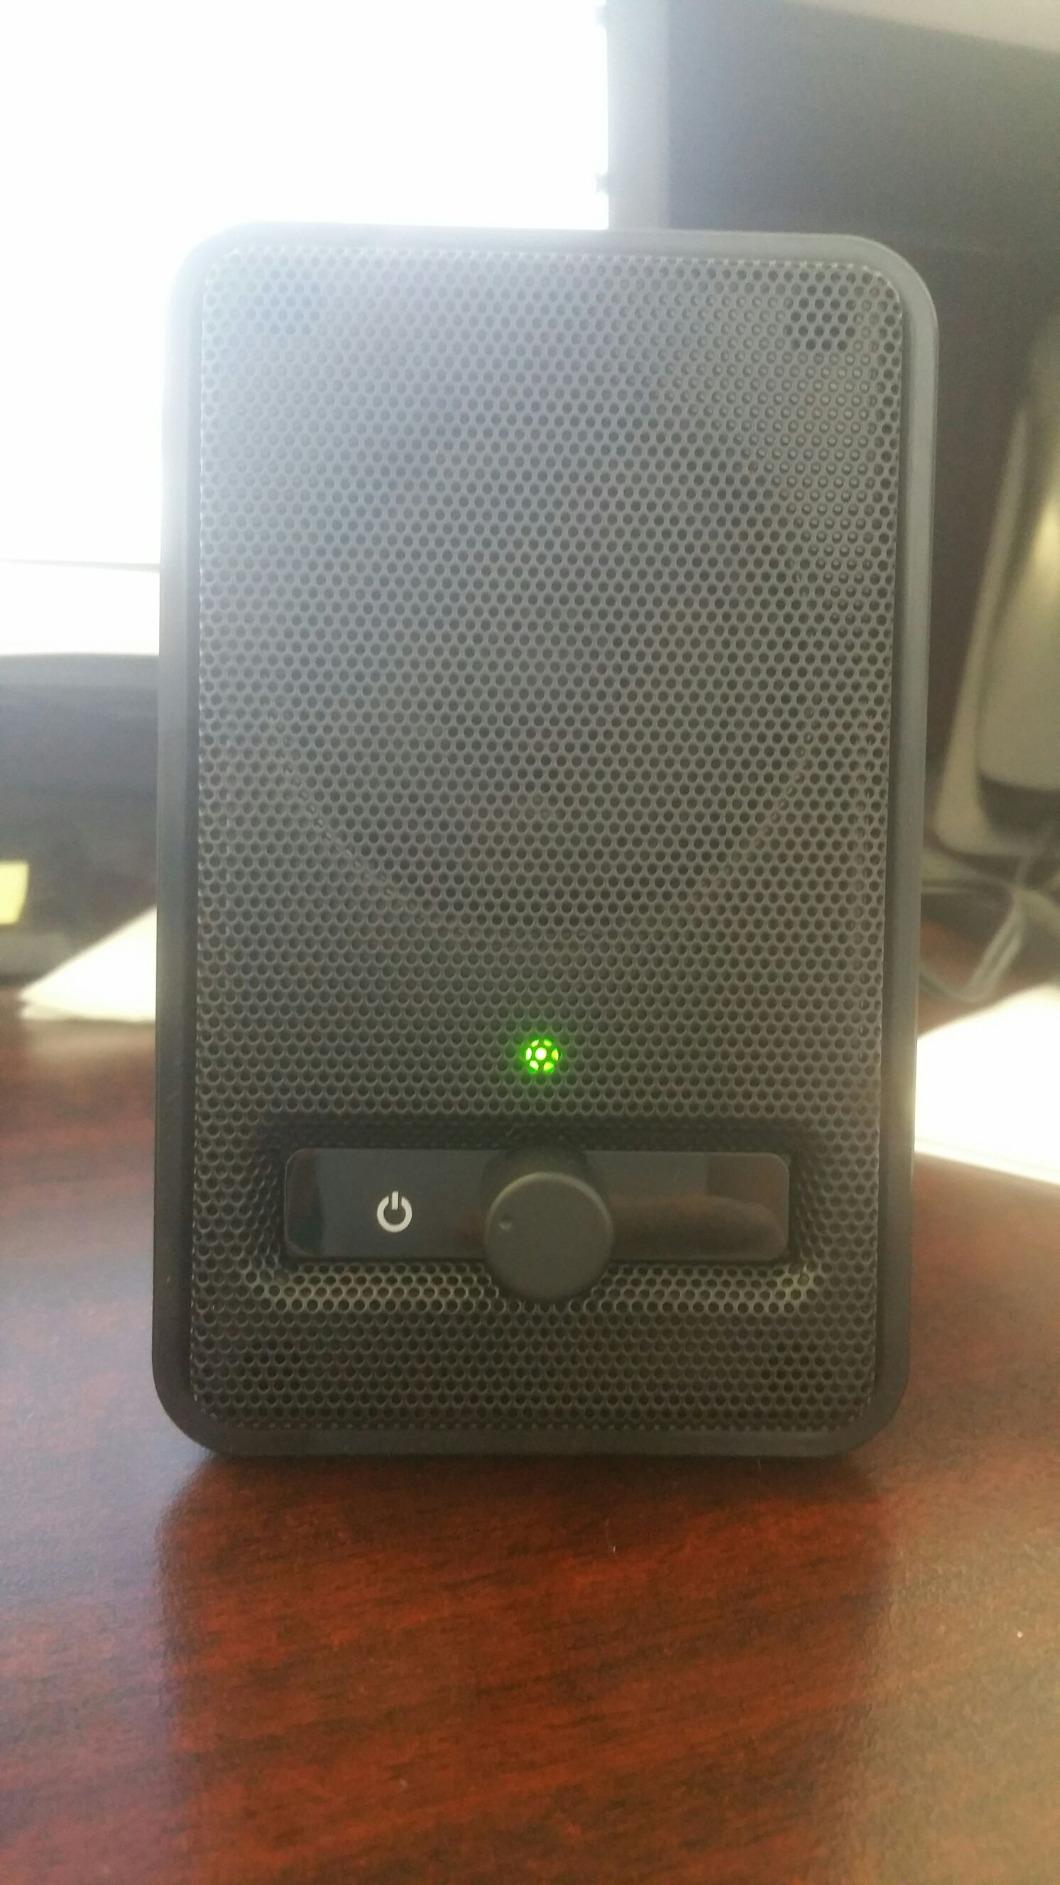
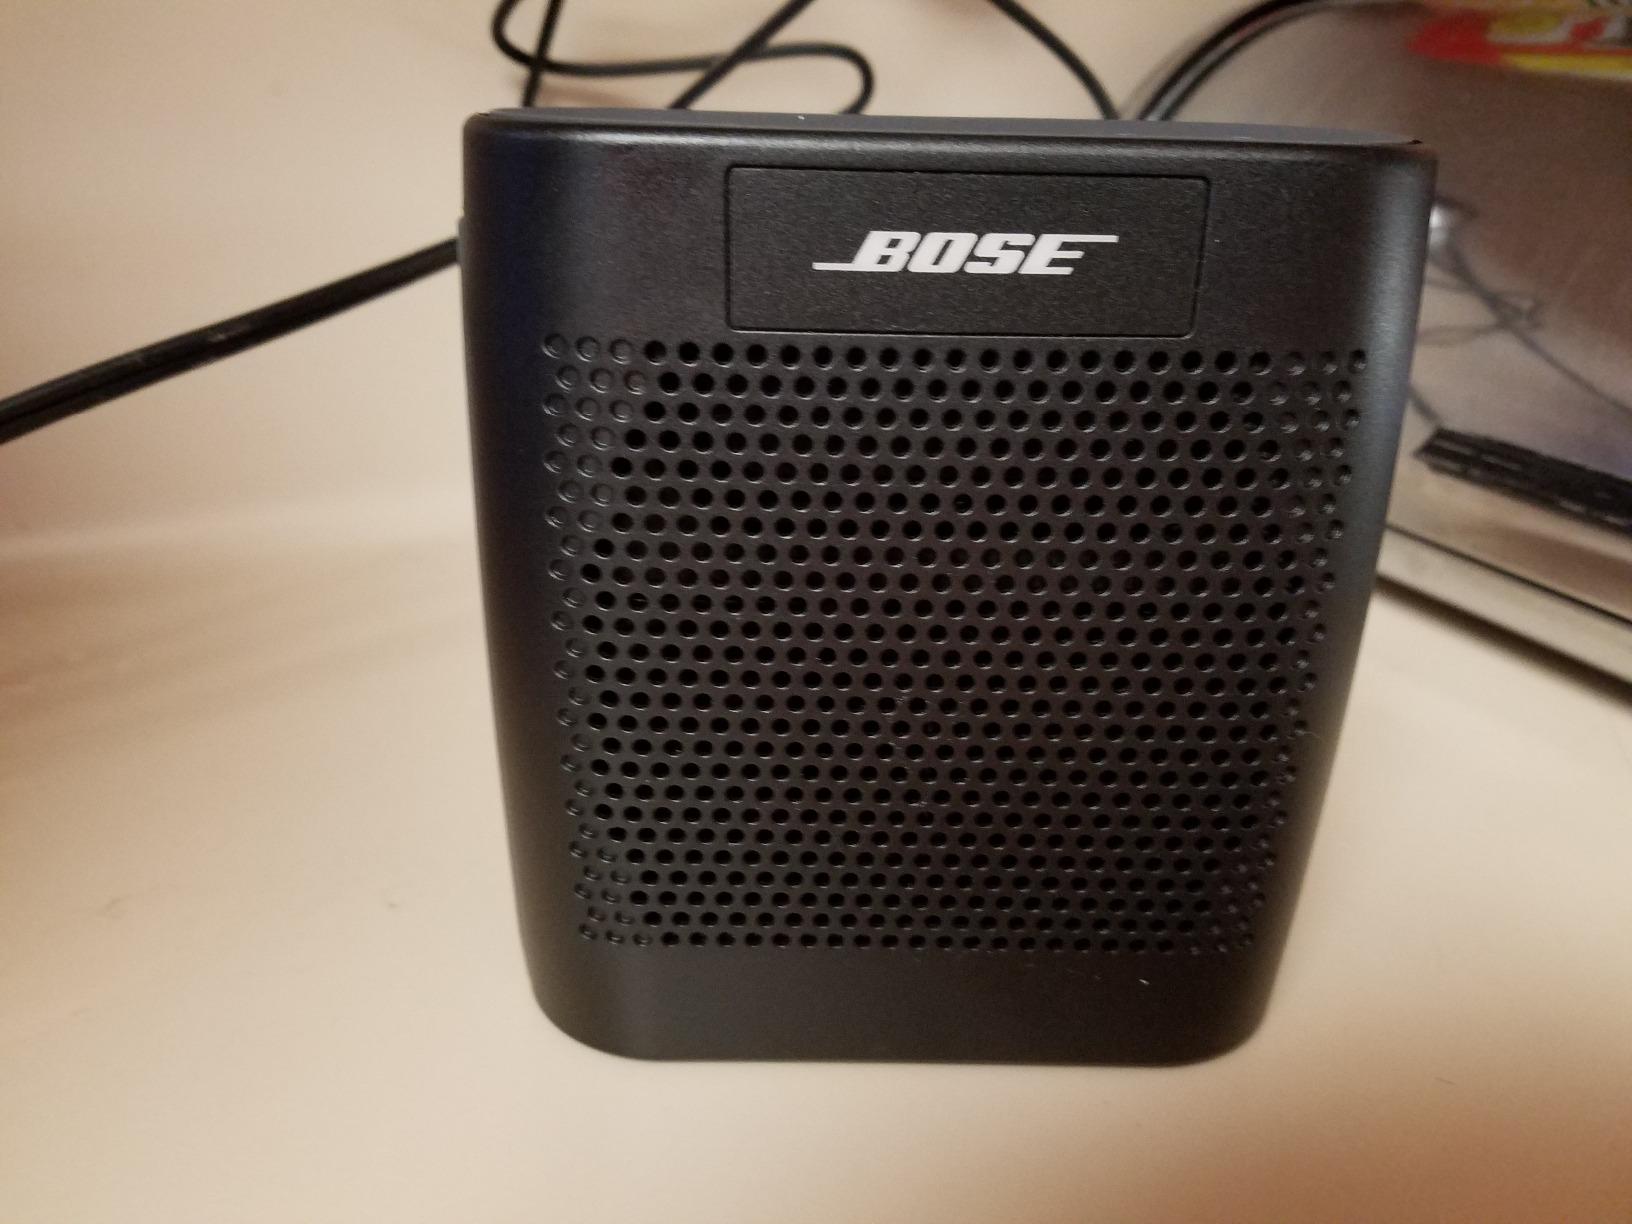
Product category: speaker
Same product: no